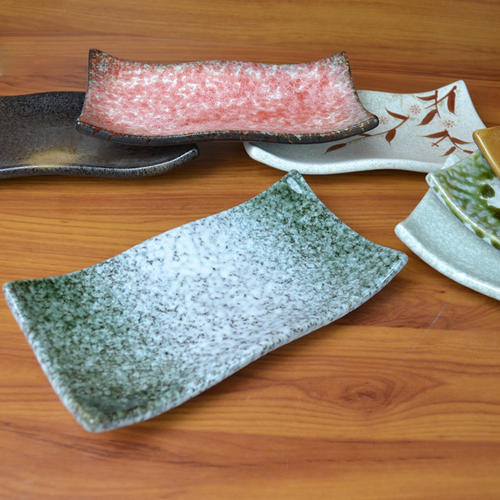
Label: trash